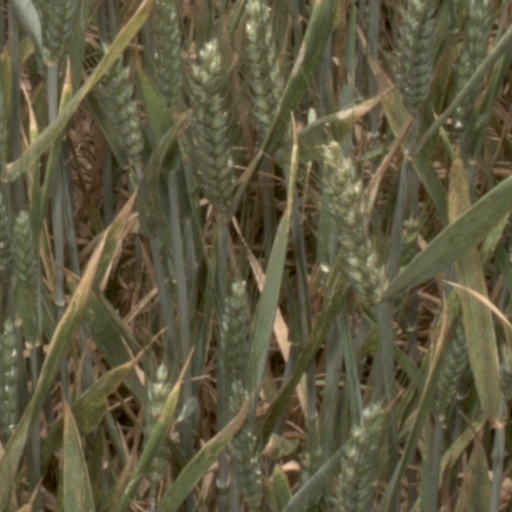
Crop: wheat